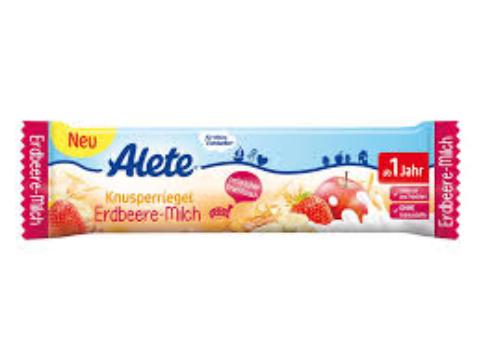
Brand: Alete
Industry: Food